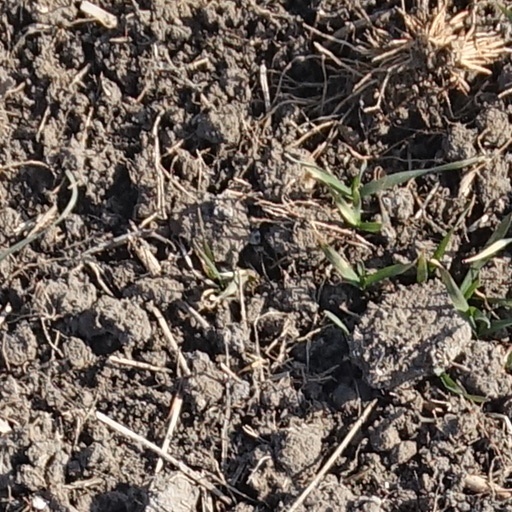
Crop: wheat